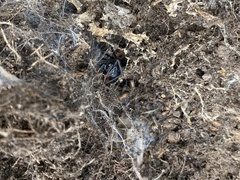
Species: Lactrodectus_hesperus